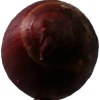
Label: red_onion